2007–08 Middlesbrough F.C. season

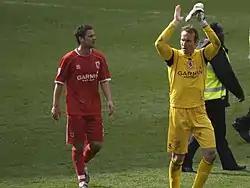
Summer arrival Luke Young (left), alongside Mark Schwarzer – who left at the end of the season.

Early pre-season was dominated by the protracted contract talks involving Mark Viduka. West Ham United, and Birmingham City were rumoured destinations for the Boro striker, before he eventually decided to move on a Bosman free transfer to Newcastle United. This meant Boro had only two strikers remaining in Yakubu and Lee Dong-Gook having also released Malcolm Christie and Danny Graham at the ends of their contracts. Jérémie Aliadière from Arsenal and Tuncay from Fenerbahçe were brought in as replacements. Right back Luke Young was also brought in on 26 July 2007 for £2.5 million from relegated Charlton Athletic following the departures of Abel Xavier and Stuart Parnaby on free transfers.